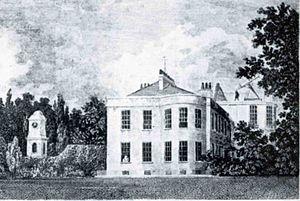
Highbury est un district du borough londonien d'Islington. Son code postal est N5.